Agha Sabir

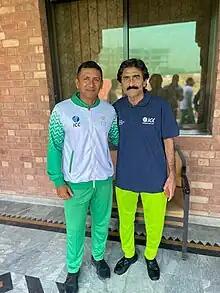
Sabir with Pakistan legend Javed Miandad during level 3 coaching course.

To progress his coaching career, Agha Sabir completed level 3 coaching course. He attended the level 3 ICC/PCB coaching course at National High Performance Center, Lahore on November 22, 2022.